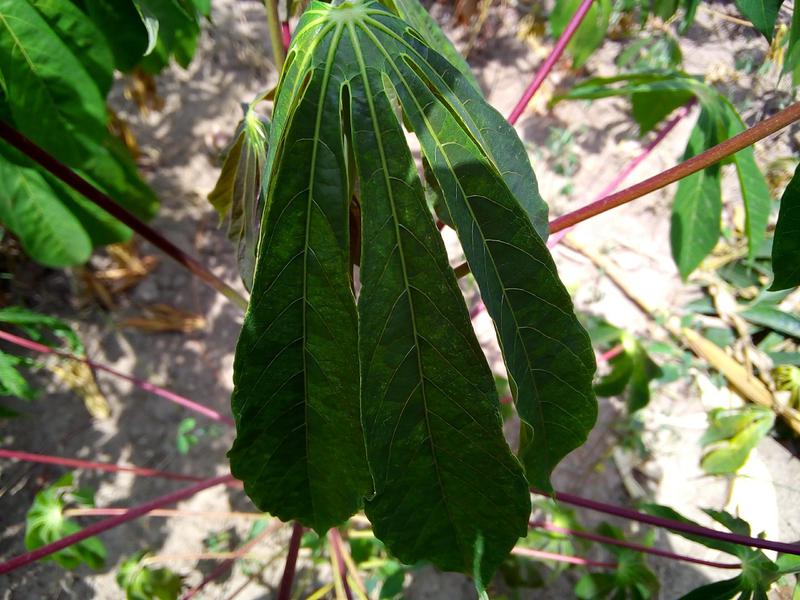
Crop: cassava
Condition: mosaic_disease